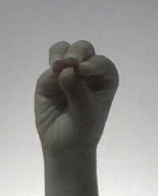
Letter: ha